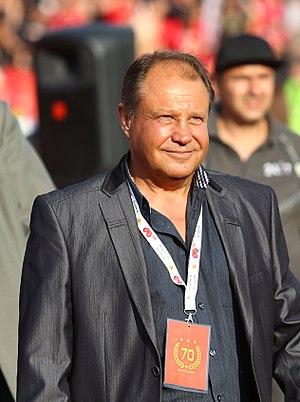
Petar Lesov est un boxeur bulgare né le 12 septembre 1960 à Plovdiv.